History of Pune

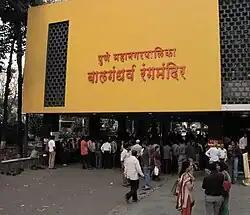
Balgandharv Rangmandir, the premier theatre built in 1960s

The population of the city grew rapidly after independence, from nearly 0.5–0.8 million in 1968 to 1. 5 million in 1976. By 1996, the population had increased to 2.5 million. By 2001, the population had increased to 3.76 million, making Pune one of the twenty most populous cities in India. The city until the 1970s was referred to as "Pensioners' Paradise", since many government officers, civil engineers, and Army personnel preferred to settle down in Pune after their retirement The status of Pune was elevated from town to city, when the Municipality was converted into Pune Mahanagar Palika or the Pune Municipal Corporation (PMC) in the year 1950. In order to integrate planning, the Pune Metropolitan Region covering the areas under PMC, the Pimpri-Chinchwad Municipal Corporation, the three cantonments, and the surrounding villages was defined in 1967.